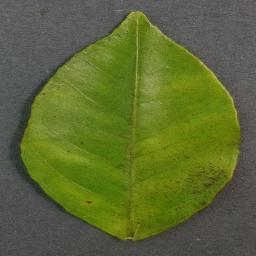
Label: Orange___Haunglongbing_(Citrus_greening)